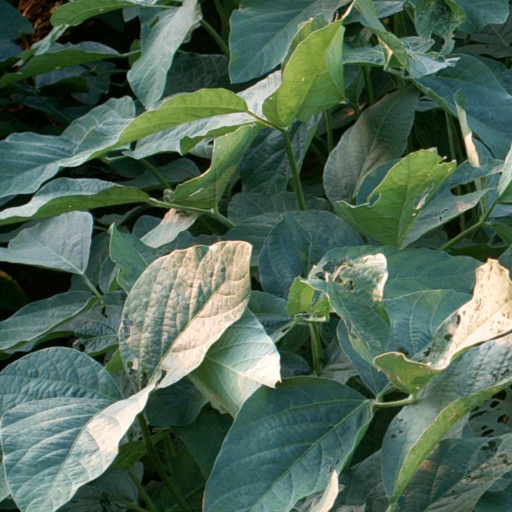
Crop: soybean